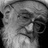
Emotion: sad